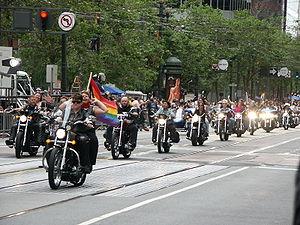
L'histoire des LGBT aux États-Unis est jusqu'au XXᵉ siècle l'histoire de personnes qui ne peuvent souvent suivre leur orientation sexuelle qu'en cachette, en raison de menaces de poursuites judiciaires, de mépris social et de discrimination. En raison de ce caractère caché, pour lequel se fixe en anglais l'expression in the closet, « dans le placard », la recherche historique est confrontée à un manque de sources très important. Jusqu'à la seconde moitié du XXᵉ siècle, la vie des femmes homosexuelles est tout particulièrement mal documentée. À côté de cela, il existe des niches sous-culturelles, dans lesquelles les homosexuels peuvent tout à fait mener leur propre mode de vie, et ceci, avec des témoignages, dès le début du XXᵉ siècle. Comme dans beaucoup d'autres pays, l'appréhension culturelle de l'homosexualité change au cours de l'histoire de « péché », puis « crime », « maladie » jusqu'à « donnée naturelle ».